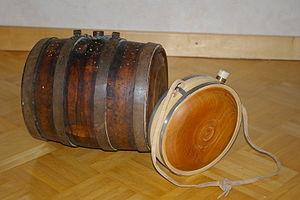
Les gourdes monoxyles fabriquées en Roumanie encore actuellement par tournage de bois vert sont connues et étudiées et semblables aux gourdes monoxyles médiévales en France. Elles sont en deux pièces tournées en bois de travers, le goulot est parallèle aux fibres du bois. Le liquide contenu est au contact des canaux ligneux, ce qui oblige à étancher l'intérieur. Ces gourdes étaient tournées au tour à perche.